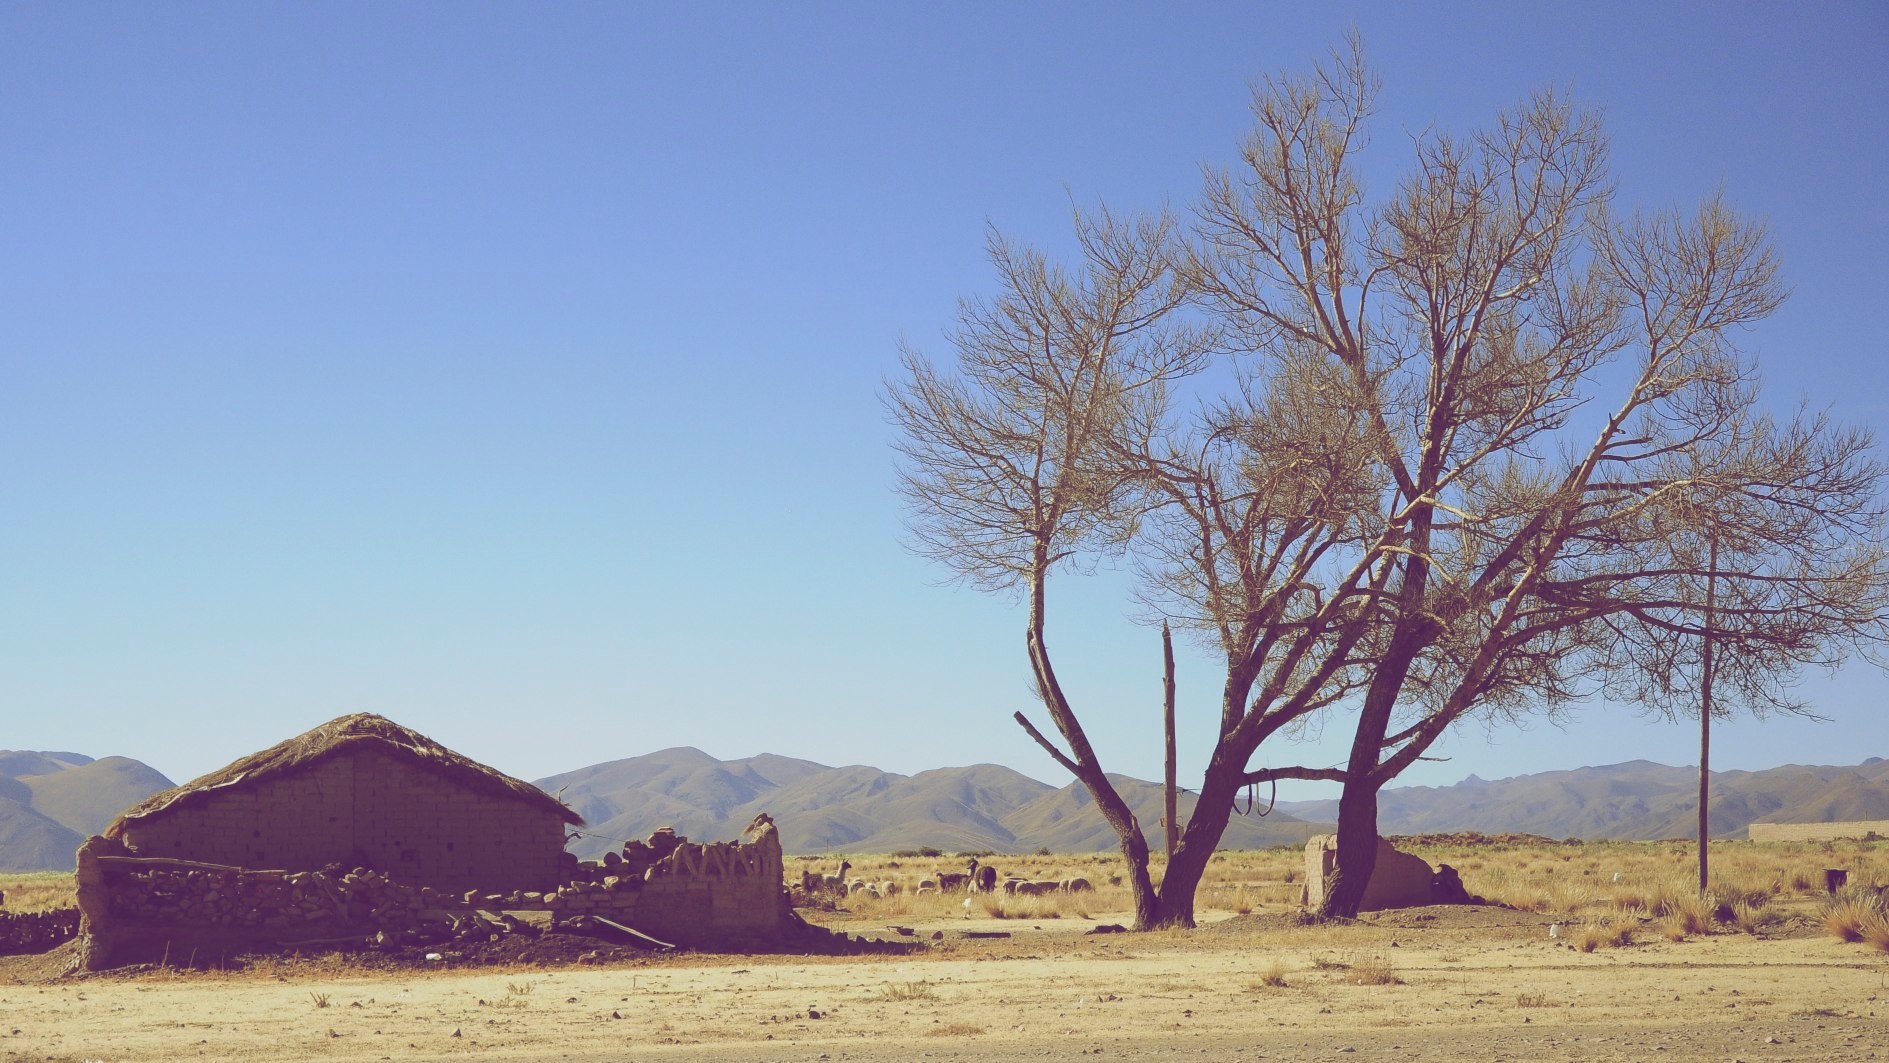
landscape, prairie, desert, valley, monument, soil, savanna, plain, plateau, ecosystem, wadi, steppe, natural environment, aeolian landform